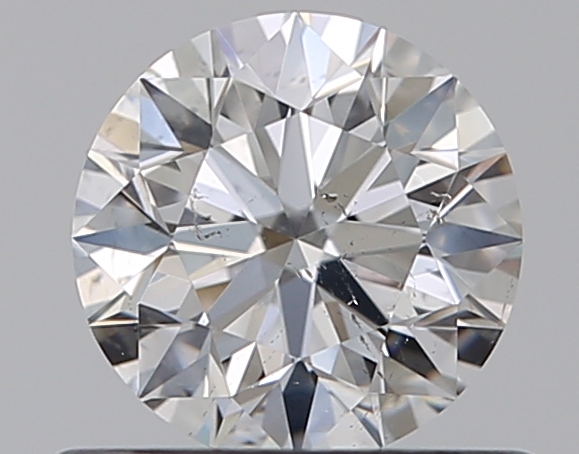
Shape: round
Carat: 0.5
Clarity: SI2
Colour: F
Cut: EX
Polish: EX
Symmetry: EX
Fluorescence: N
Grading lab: GIA
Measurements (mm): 5.07 x 5.09 x 3.17